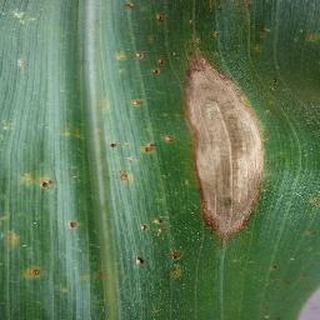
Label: corn_northern_leaf_blight